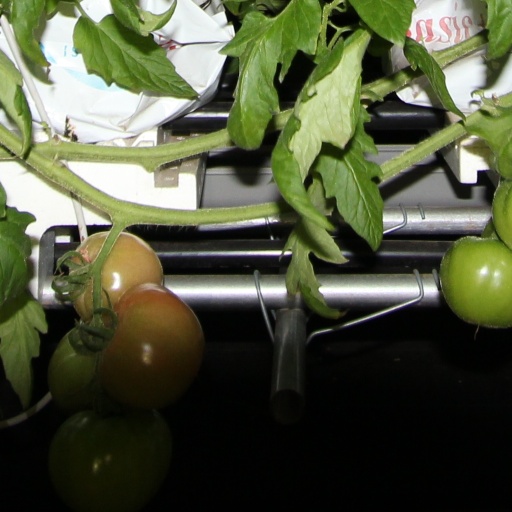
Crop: tomato